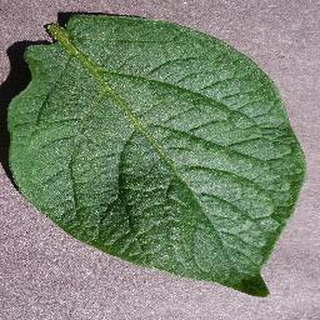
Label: healthy_potato